Serbisyo All Access

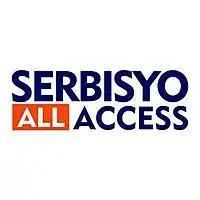
Title card from June 2, 2014 – August 22, 2014, on Solar News Channel.

The show was the sole public-service program produced by CNN Philippines, carried over from the network's predecessors Solar News Channel and 9TV and the channel's first locally produced program in Filipino vernacular language, as it serves public needs. It is also CNN PH's only program that uses vernacular language until April 2016 when the network's first ever Filipino language newscast "Balitaan" was launched.